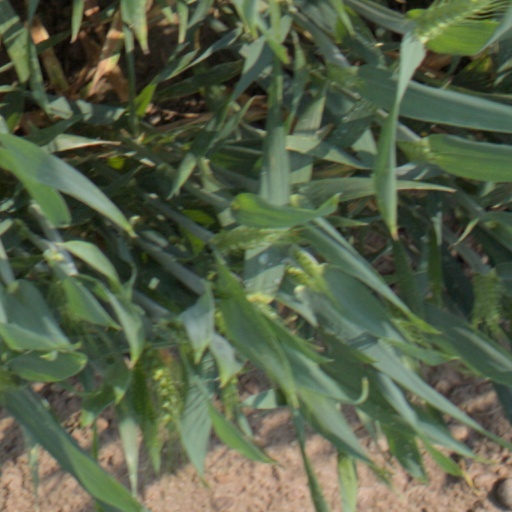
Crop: wheat